Toyota Land Cruiser Prado

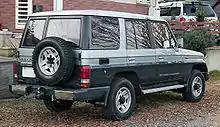
Rear view

In April 1990, a new type, the Prado, was introduced, still largely based on the heavy-duty J70 with a redesigned front grille, front wings, engine bonnet, head lamps, and coil sprung suspension carried over from the previous generation Land Cruiser II. Despite being called Prado in Japan, the names Land Cruiser and Land Cruiser II were still used in other parts of the world. The Prado used a body-on-frame design making it highly capable off-road, the vehicle was marketed toward on-road use, unlike the RJ70 and RJ73 (2 doors, 22RE EFI), which are popular in off-roading with a decent power-to-weight ratio and are available in Europe, South America, Africa, and Australia.